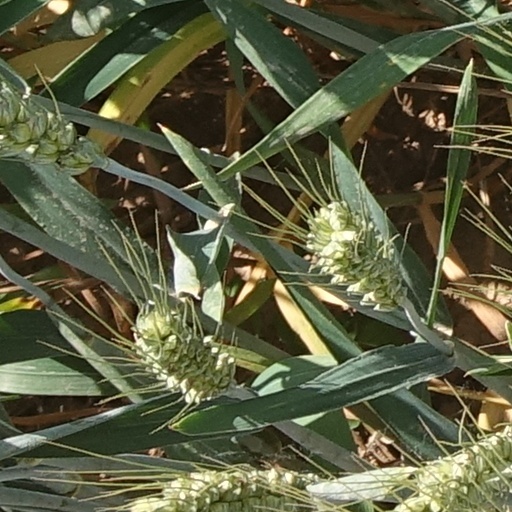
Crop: wheat